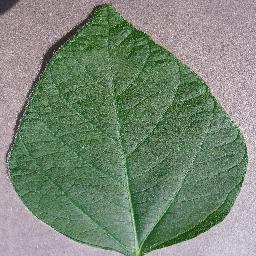
Label: Soybean___healthy